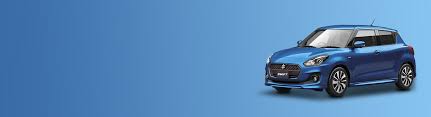
Label: noambulance